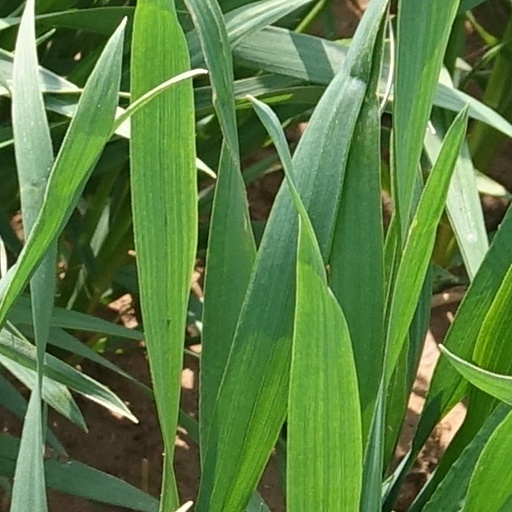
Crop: wheat